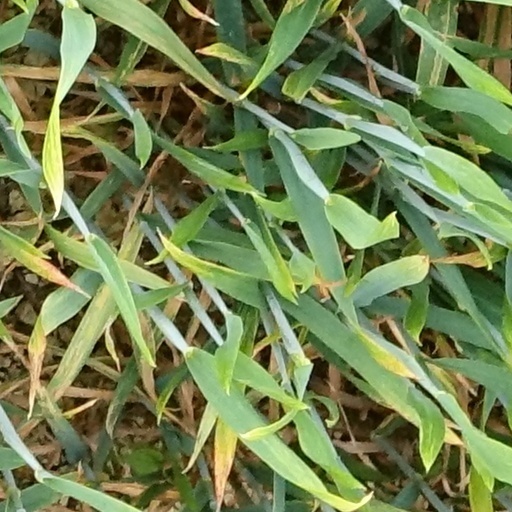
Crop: wheat